Serras de Sudeste

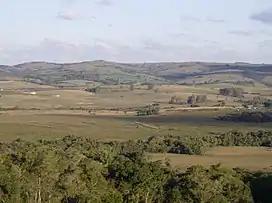
"Coxilhas" (hills) in Morro Redondo, Rio Grande do Sul state, Brazil.

The climate of this region is subtropical ("Cfa"), bordering on an oceanic climate ("Cfb"), with mild to warm summers and cool winters, with frequent frosts and fog. The rainfall is well distributed throughout the year, but occasional droughts can occur and snow is uncommon (snow flurries usually occur once or twice a decade). The last significant snowfalls occurred on September 4, 2006, and on September 5, 2008, in some municipalities of the region.